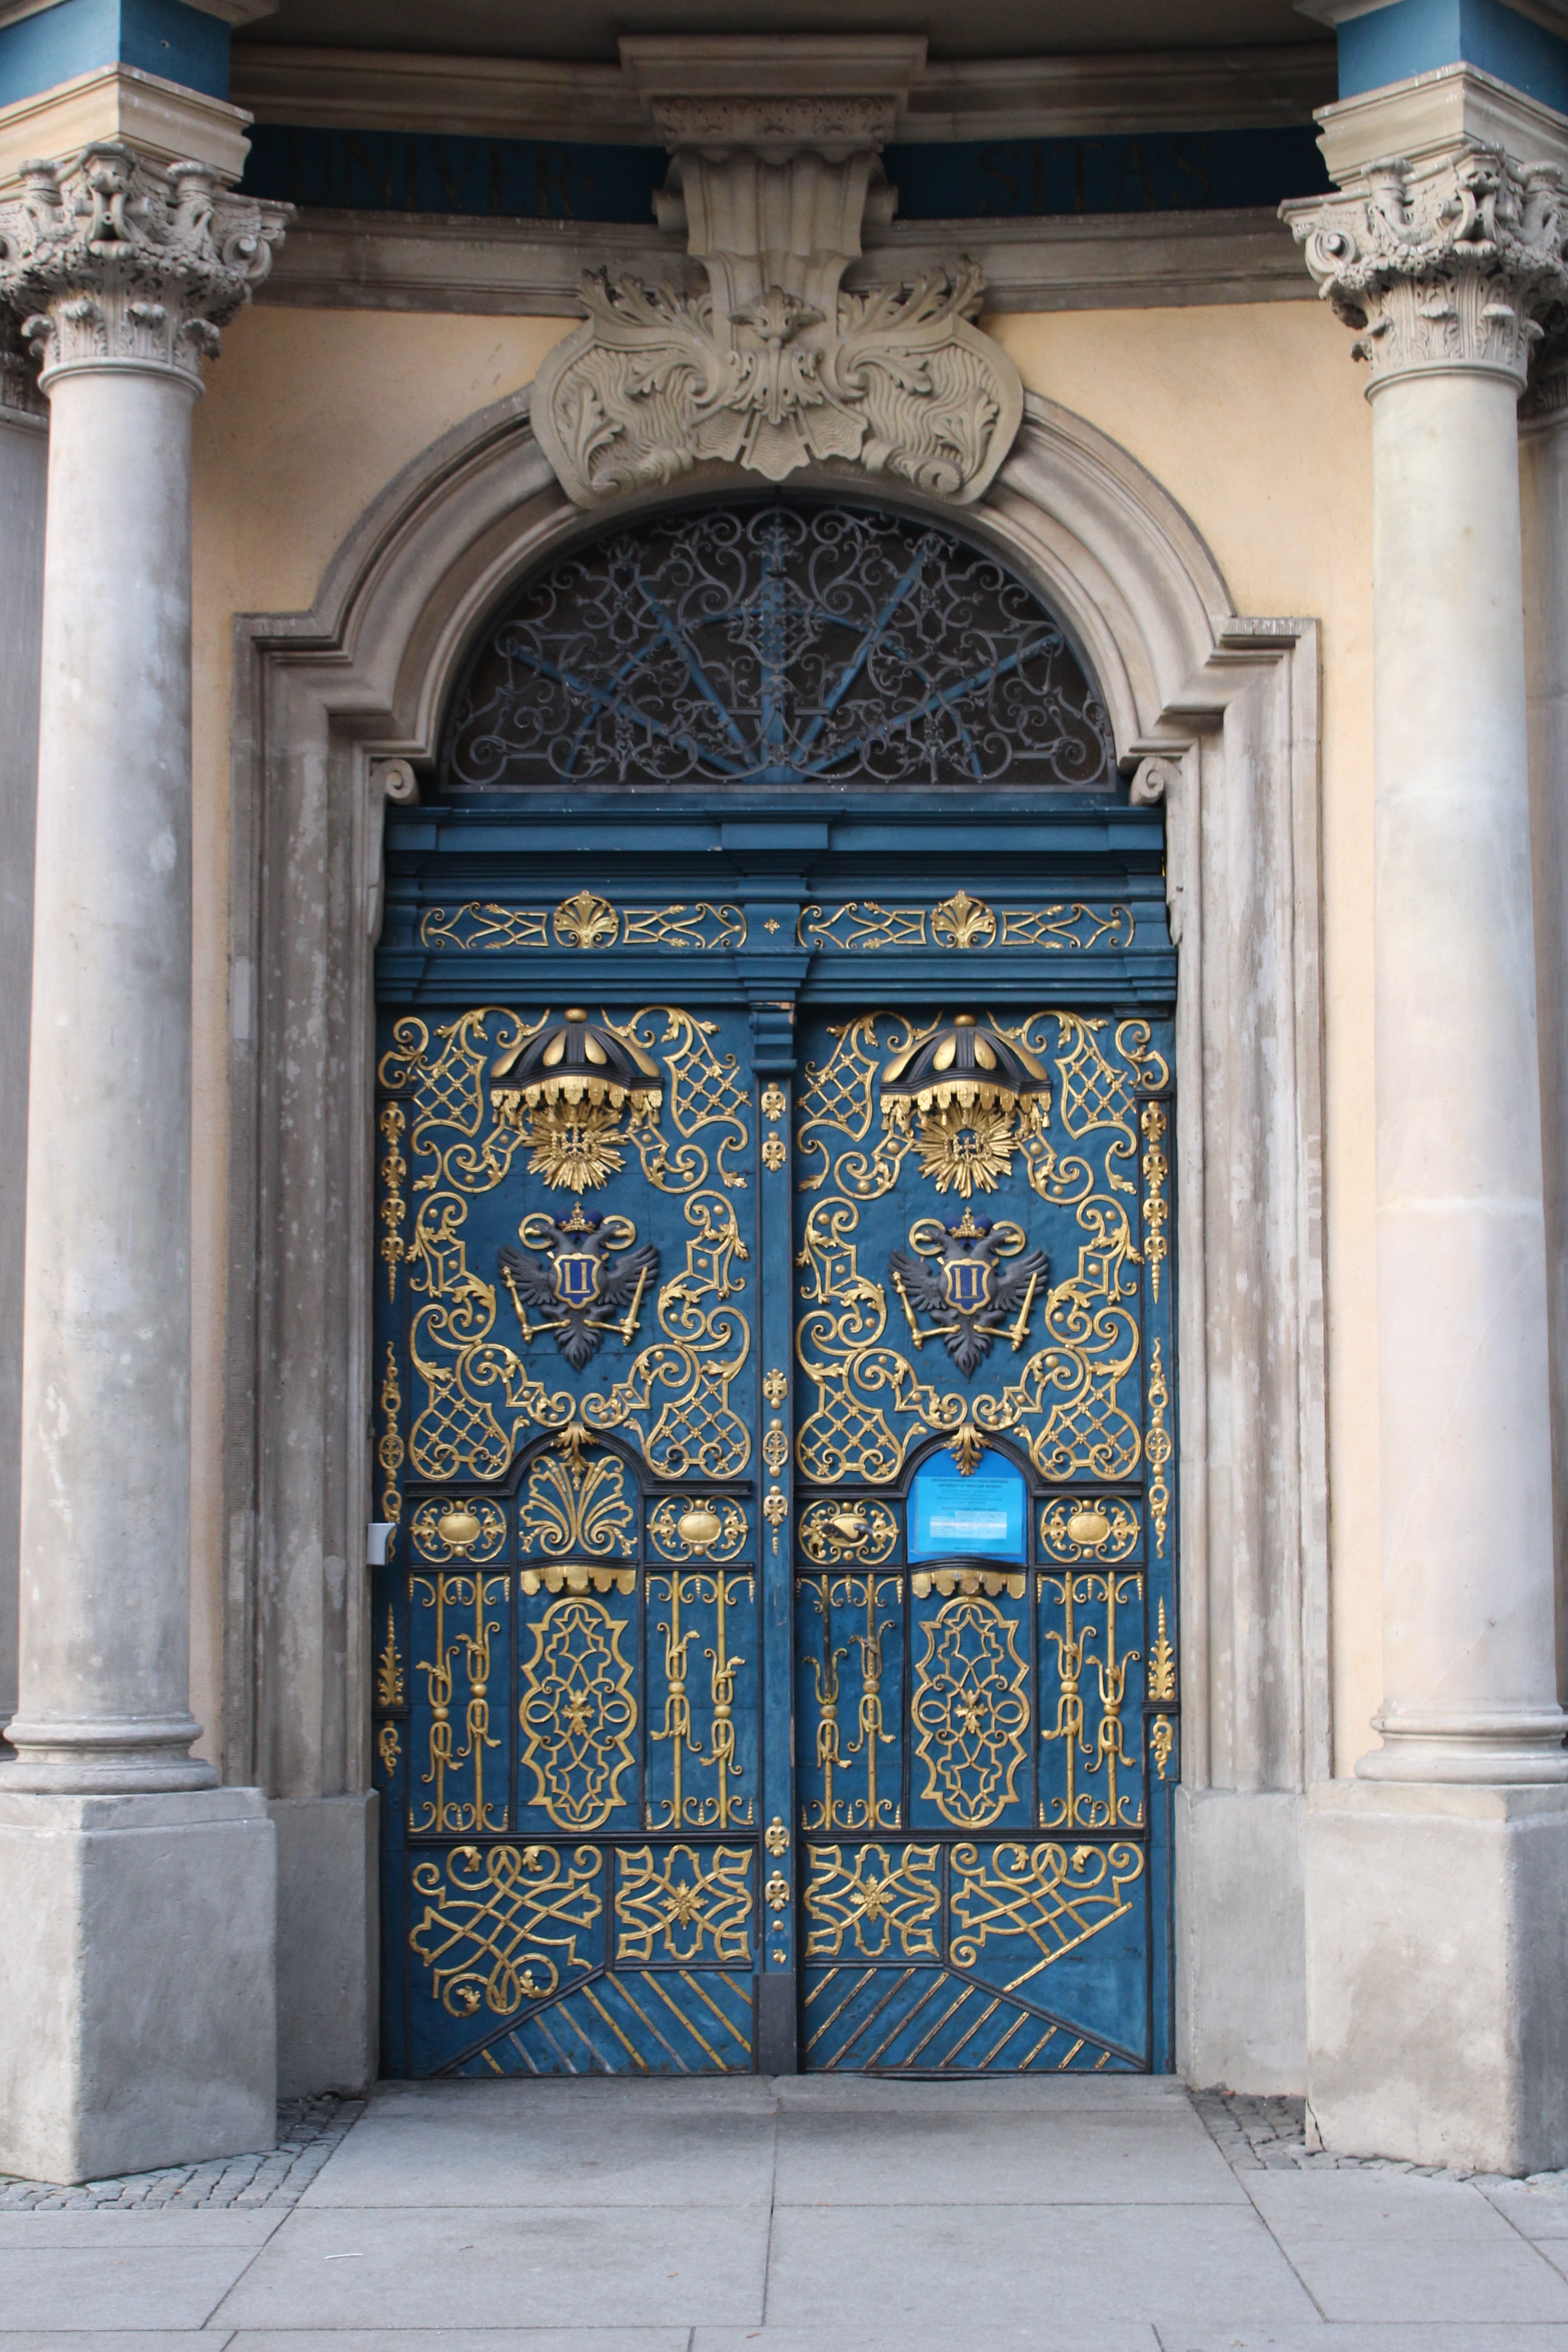
architecture, structure, window, building, city, monument, statue, arch, column, facade, blue, door, place of worship, university, poland, the door, wroc aw, ancient history